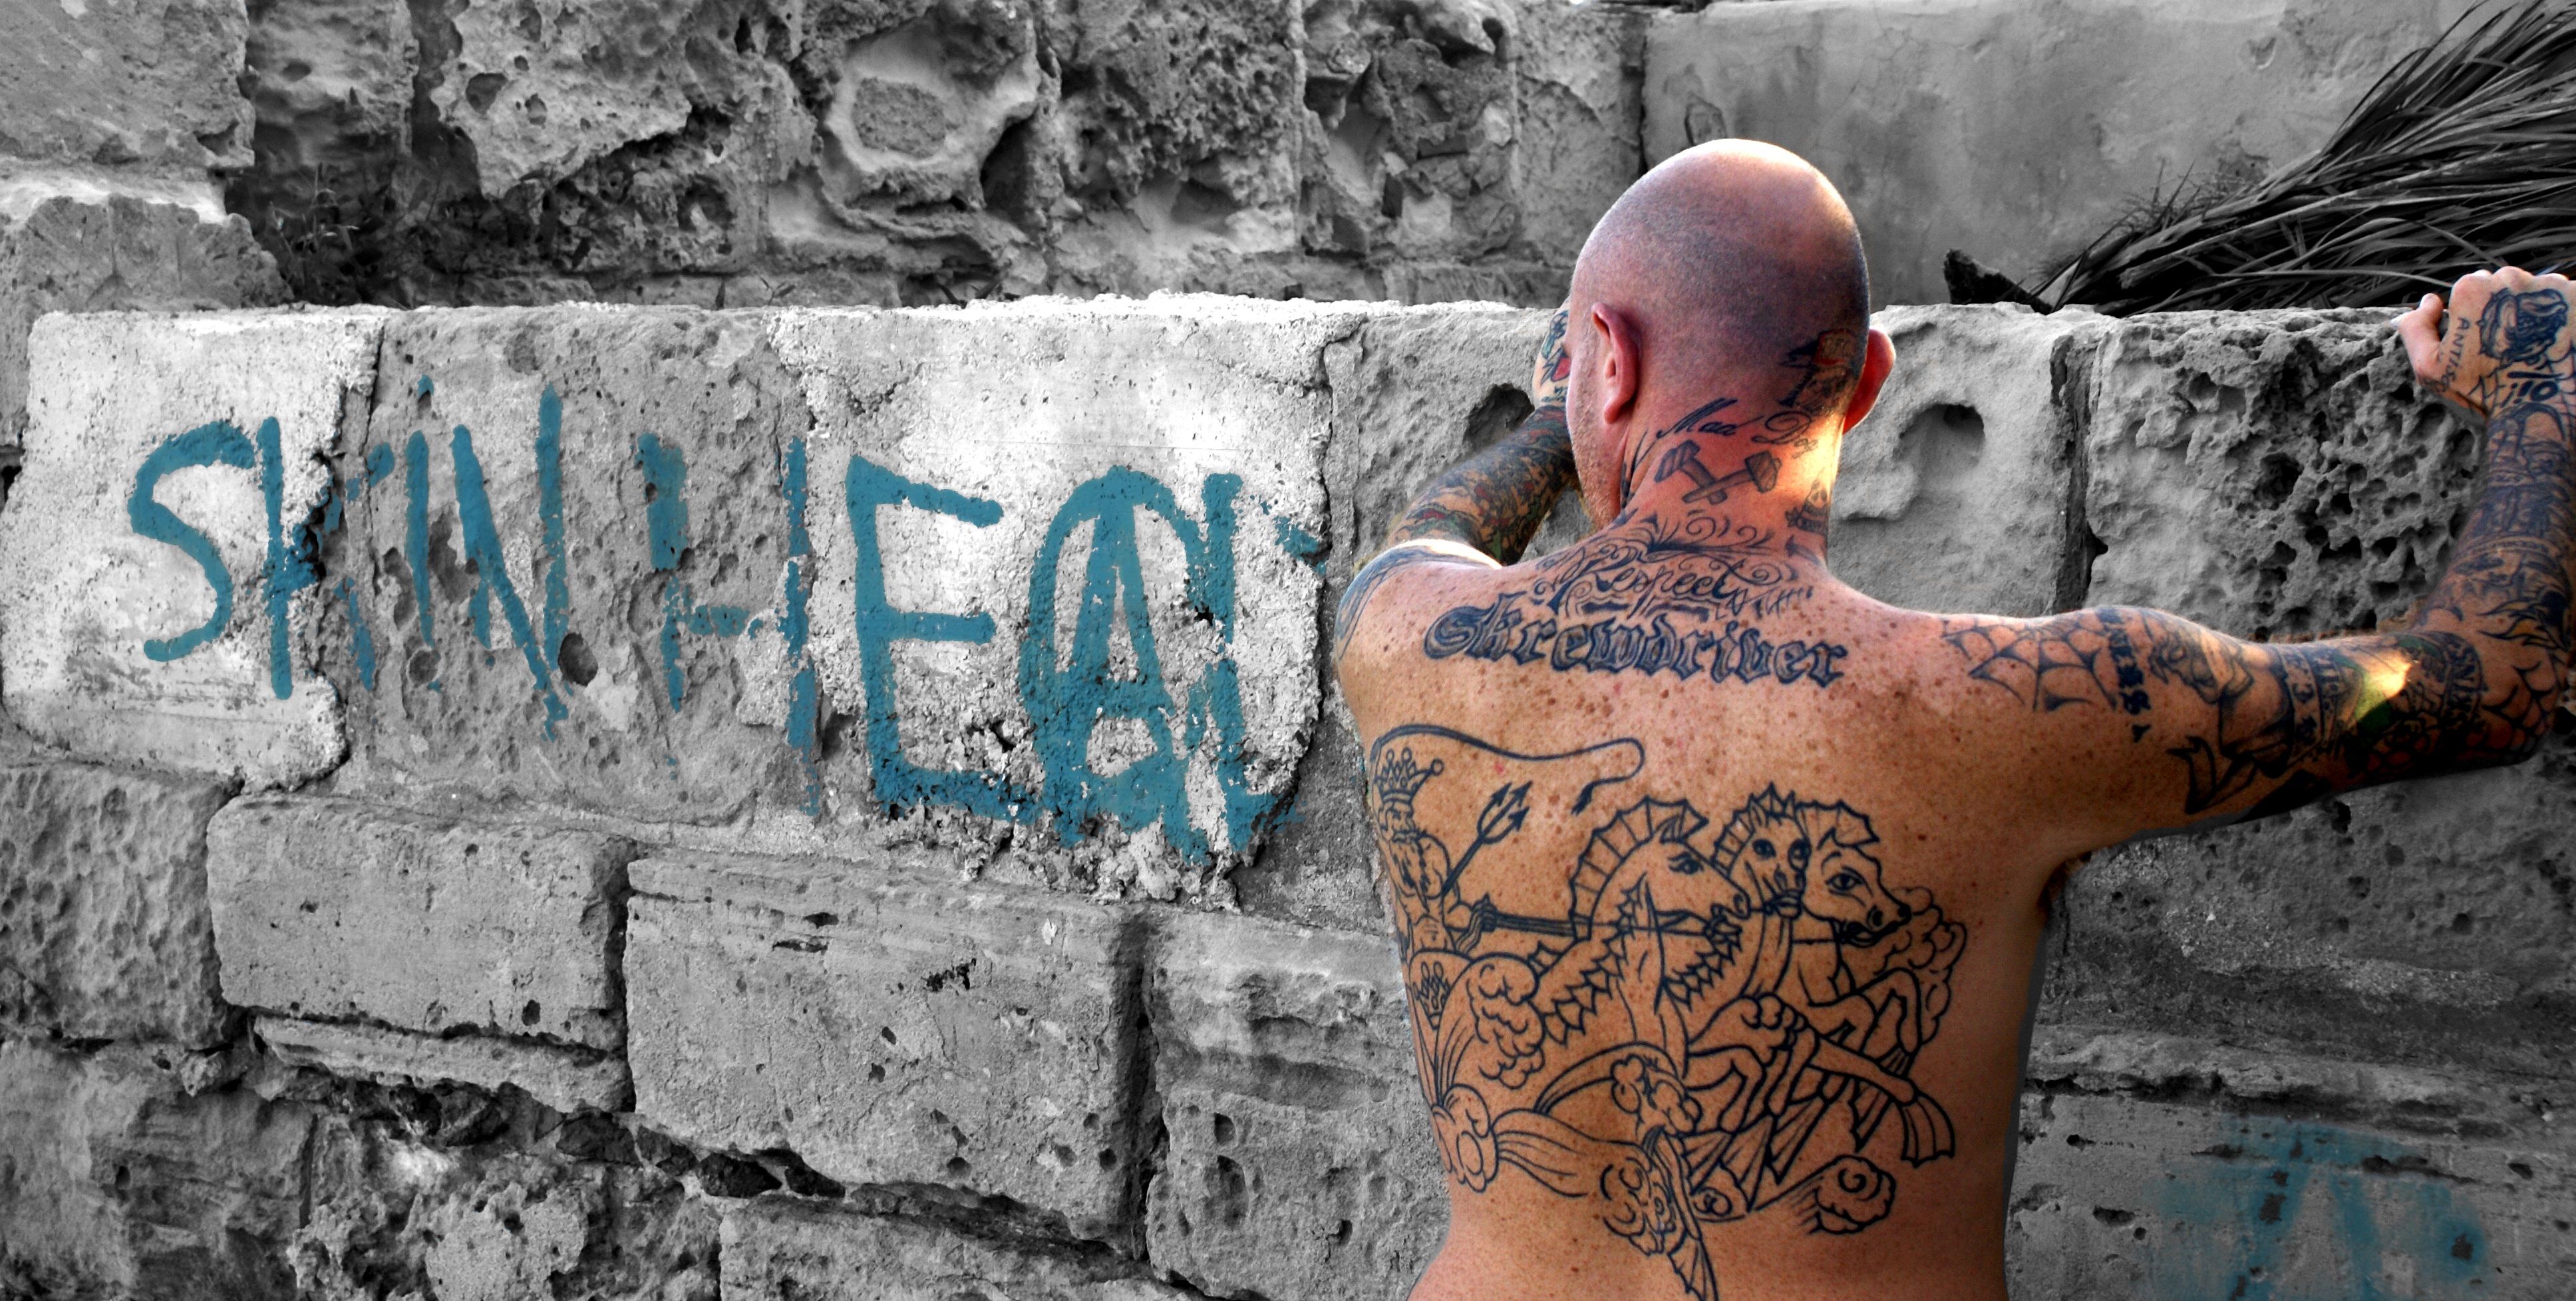
city, urban, tattoo, graffiti, street art, art, skinhead